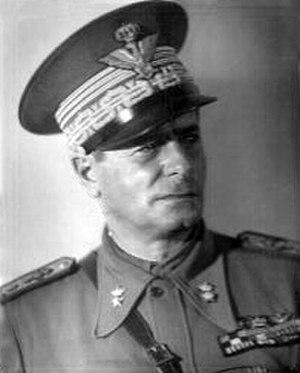
Alessandro Pirzio Biroli est un escrimeur et général italien né le 23 juillet 1877 à Bologne et mort le 20 mai 1962 à Rome.